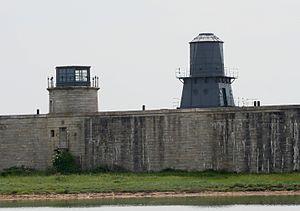
Le phare de Hurst Point est un phare situé à la pointe de Hurst Spit, une bande de galets proche du village de Keyhaven dans le comté du Hampshire en Angleterre. Il marque le passage dans le bras de mer du Solent entre l'Île de Wight et l'Angleterre.